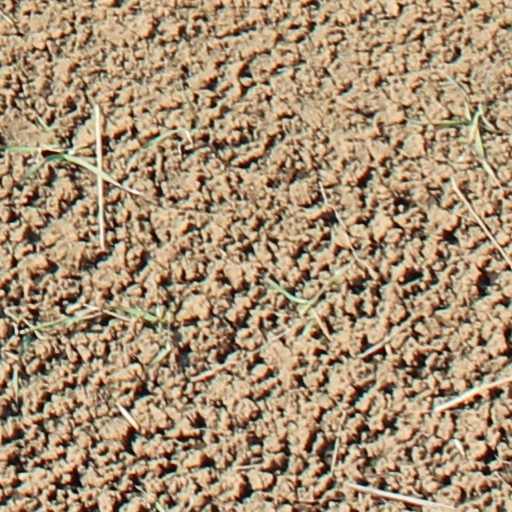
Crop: wheat